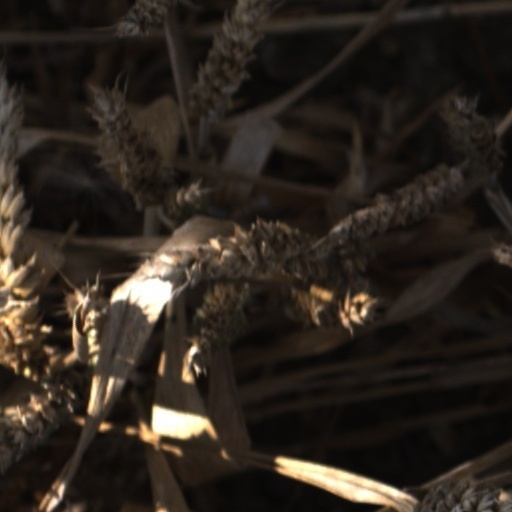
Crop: wheat